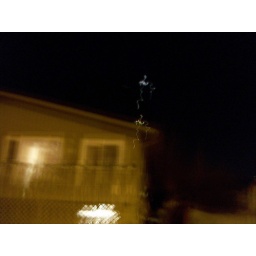
Strange lights around the house again. The green lights are the cell-modem for high-speed rural internet.